Priest of Love

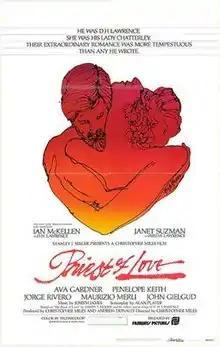
Theatrical film poster

Priest of Love is a 1981 British biographical film about D. H. Lawrence and his wife Frieda (née Von Richthofen) played by Ian McKellen and Janet Suzman. It was a Stanley J. Seeger presentation, produced and directed by Christopher Miles and co-produced by Andrew Donally. The screenplay was by Alan Plater from the biography "The Priest of Love" by Harry T. Moore. The music score was by Francis James Brown and Stanley J. Seeger, credited jointly as "Joseph James".